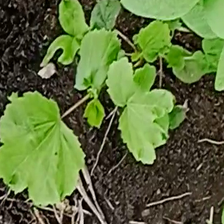
Weed species: Little_Mallow(Malva parviflora)